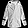
Label: Coat